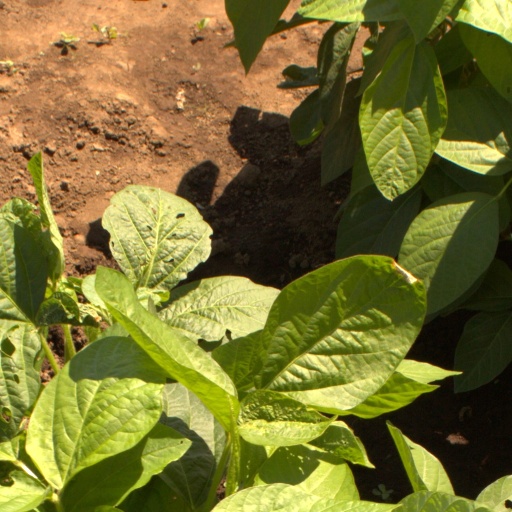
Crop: soybean